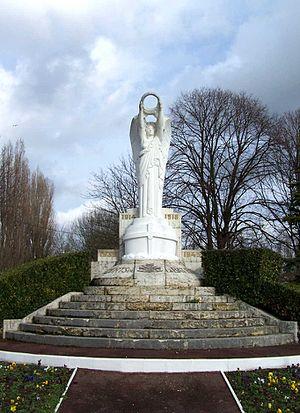
Monument aux morts de la batellerie au Pointil à Conflans-Sainte-Honorine (Yvelines, France)
Conflans-Sainte-Honorine est une commune française du département des Yvelines, en région Île-de-France. C'est la capitale française de la batellerie.